After Midnight (2019 film)

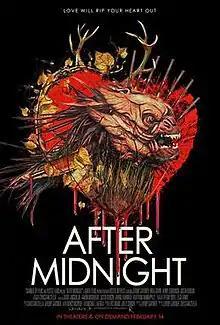
Theatrical release poster

After Midnight (formerly titled Something Else) is a 2019 American romantic monster film directed by Jeremy Gardner and Christian Stella and starring Jeremy Gardner and Brea Grant. The film follows Hank after his longtime girlfriend Abby leaves town unannounced, as he discovers that a mysterious creature has begun stalking him every night.